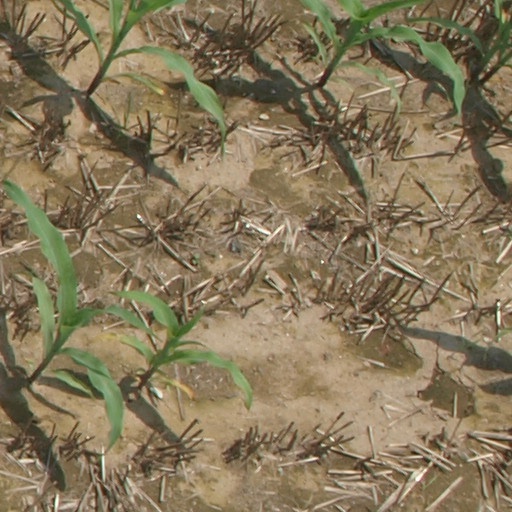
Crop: maize; corn